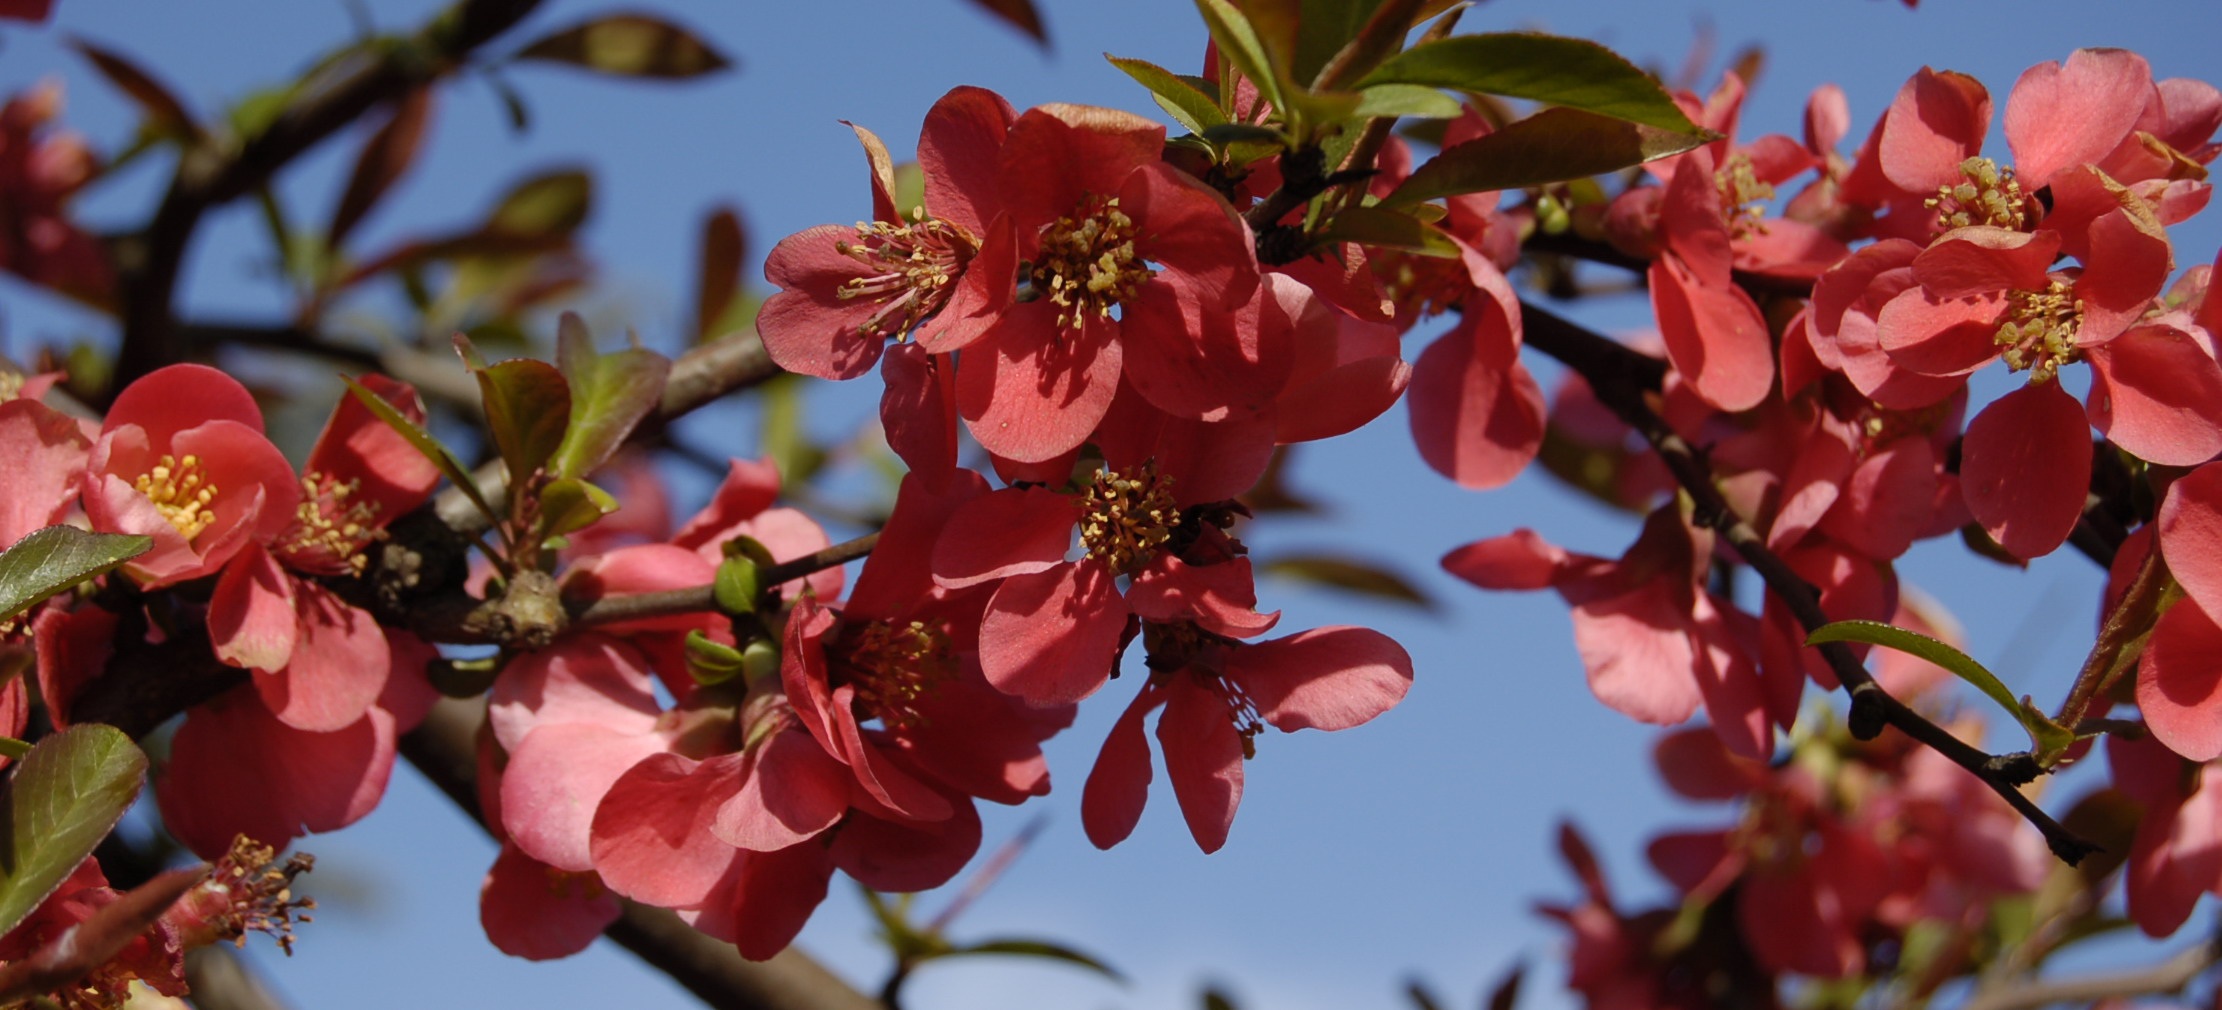
flower, flora, red, plant, blossom, tree, botany, season, leaf, land plant, spring, branch, petal, woody plant, flowering plant, produce, shrub, autumn, macro photography